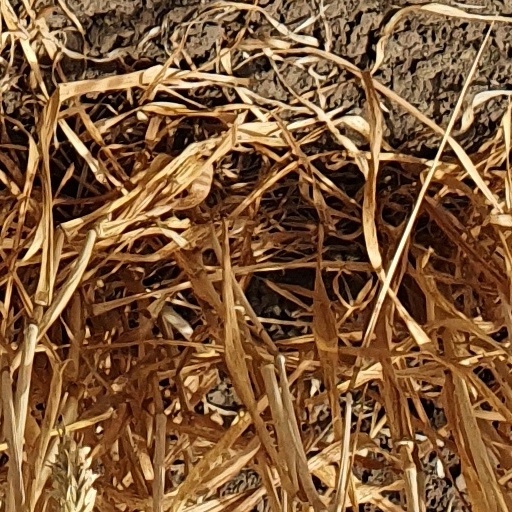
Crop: wheat